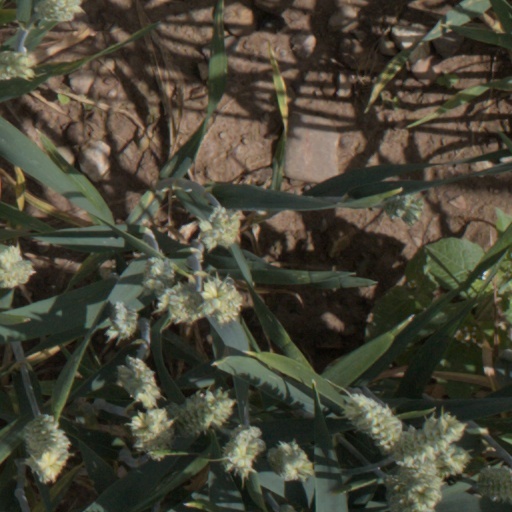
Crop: wheat